History of Knott's Berry Farm

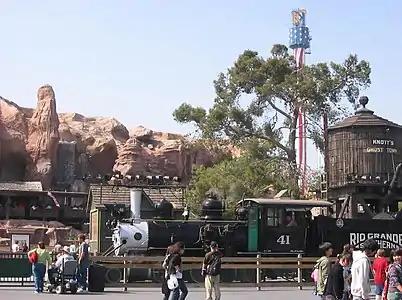
RGS No. 41 C-19 steam locomotive

Knott then put him to work on the rest of Ghost Town, and it became one of the most productive relationships in Knott's history. Von Klieben planned most of Ghost Town, including producing concept art, floor plans and a three-dimensional model of the Steak House, as well as overseeing construction and the process for treating new lumber to make it look old. Von Klieben painted numerous portraits and landscapes, a number of which still hang in various buildings in Knott's Berry Farm. He was a very versatile artist, and even wielded a spray gun to paint concrete to look like rock in the Gold Mine area. When Walter Knott purchased the old ghost town of Calico, California in 1951, he put von Klieben in charge of restoring it.